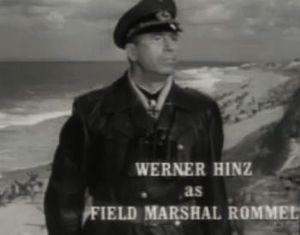
Werner Hinz est un acteur allemand, né Werner Heinz Alfons Hinz le 18 janvier 1903 à Berlin, mort le 10 février 1985 à Hambourg.